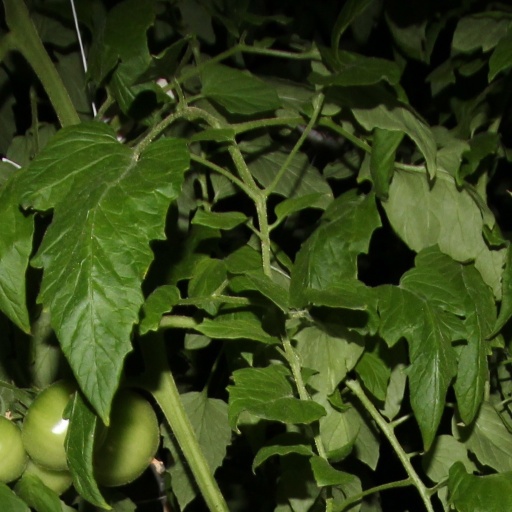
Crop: tomato